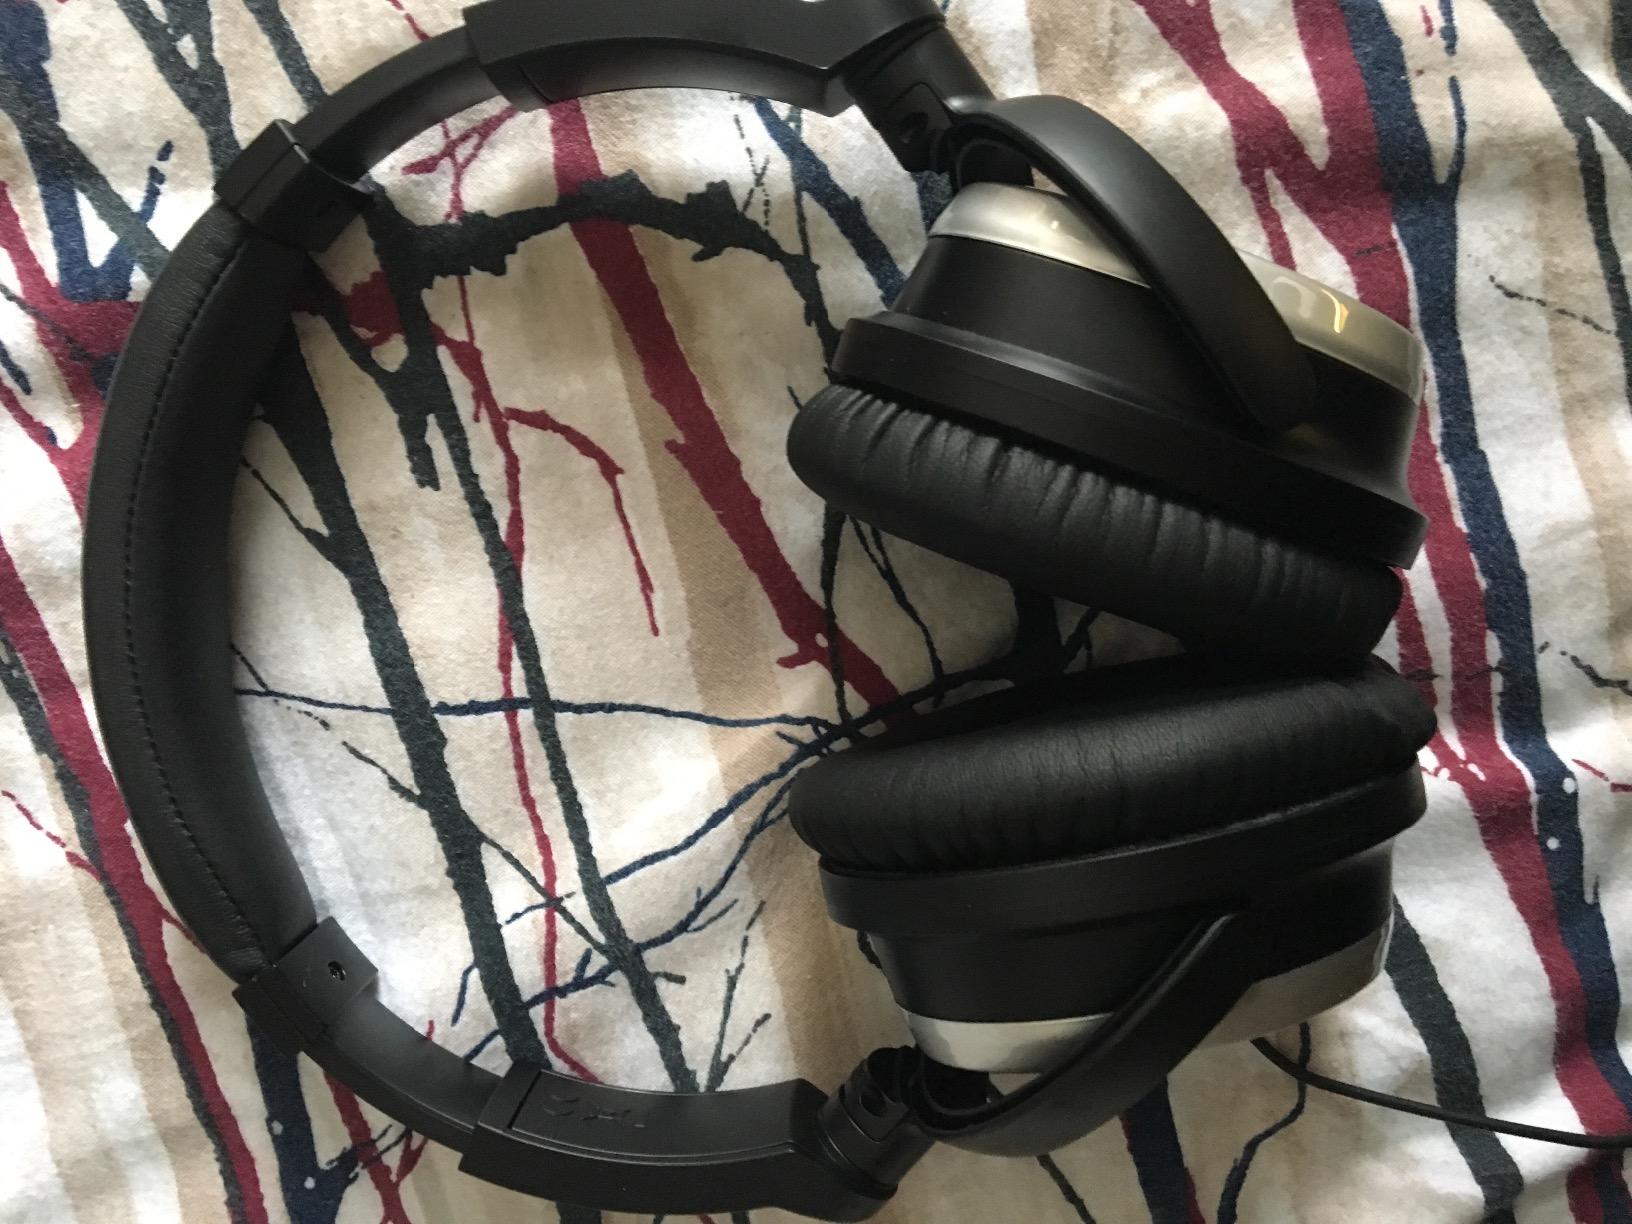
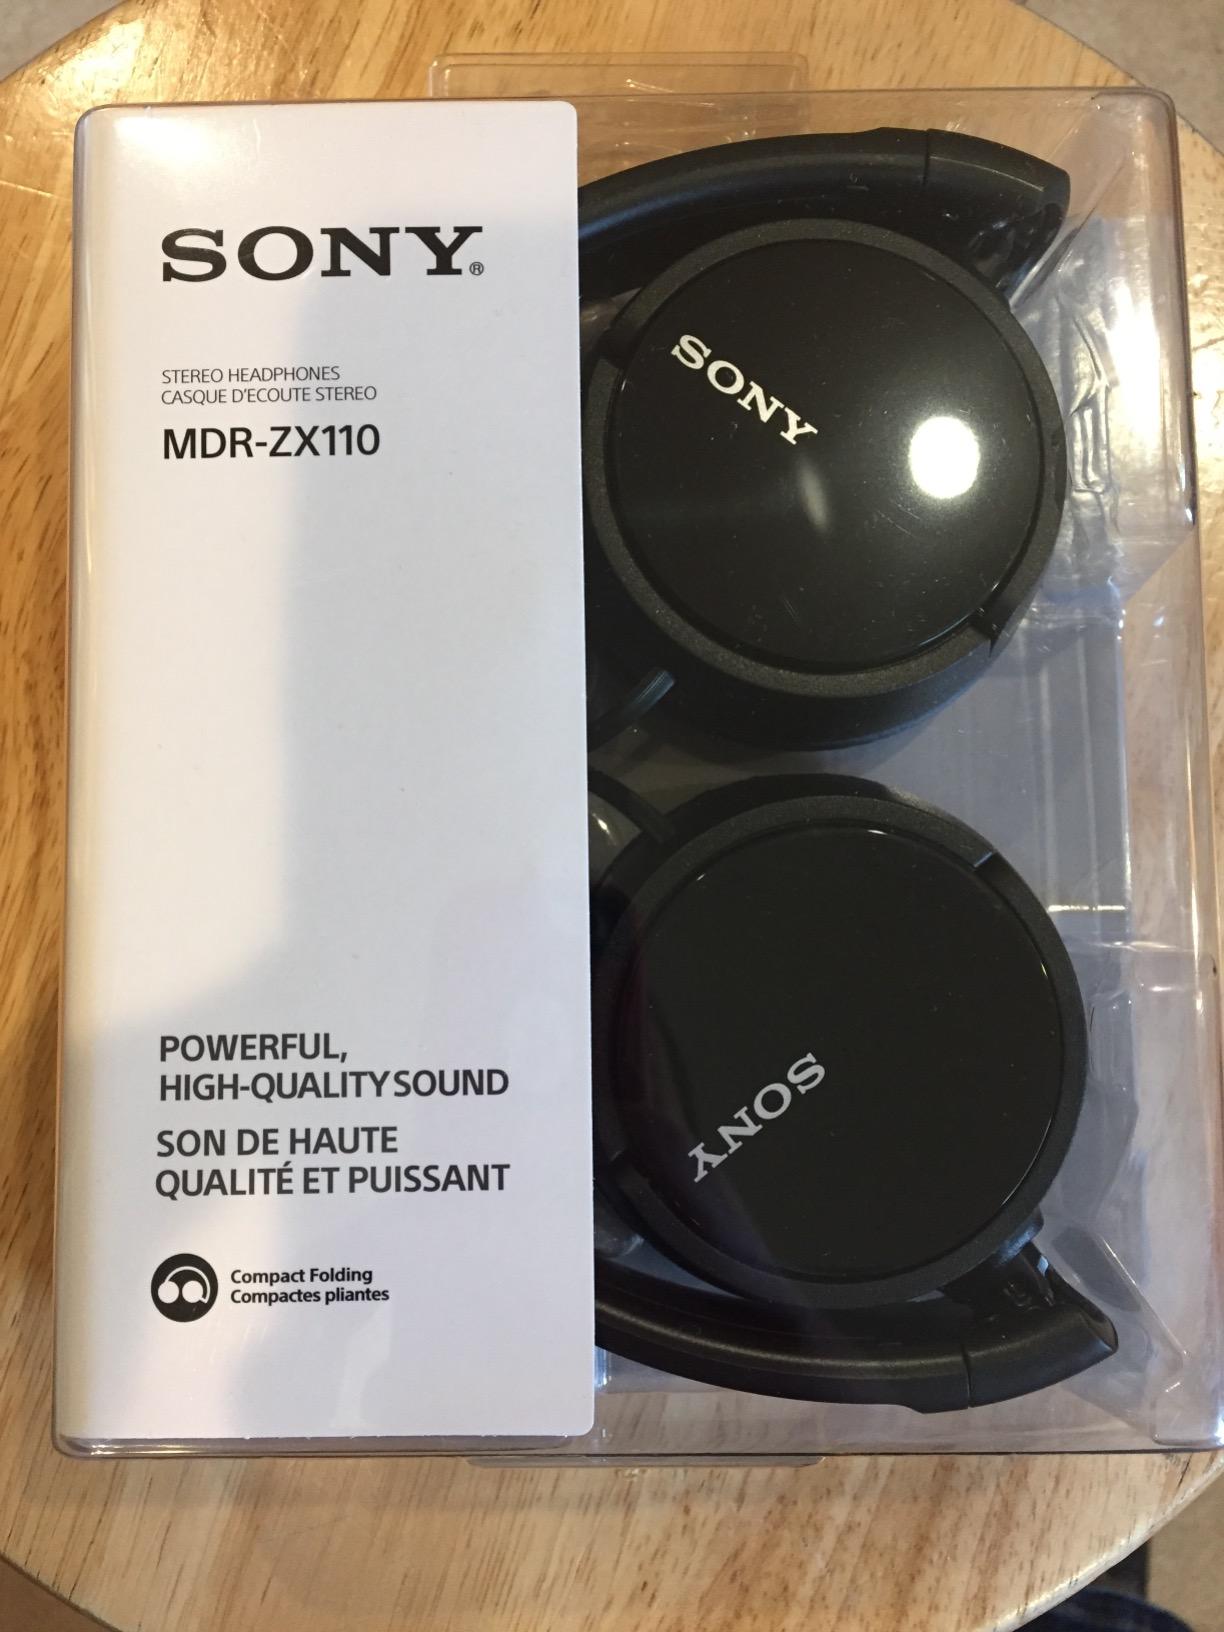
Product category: headphones
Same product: no